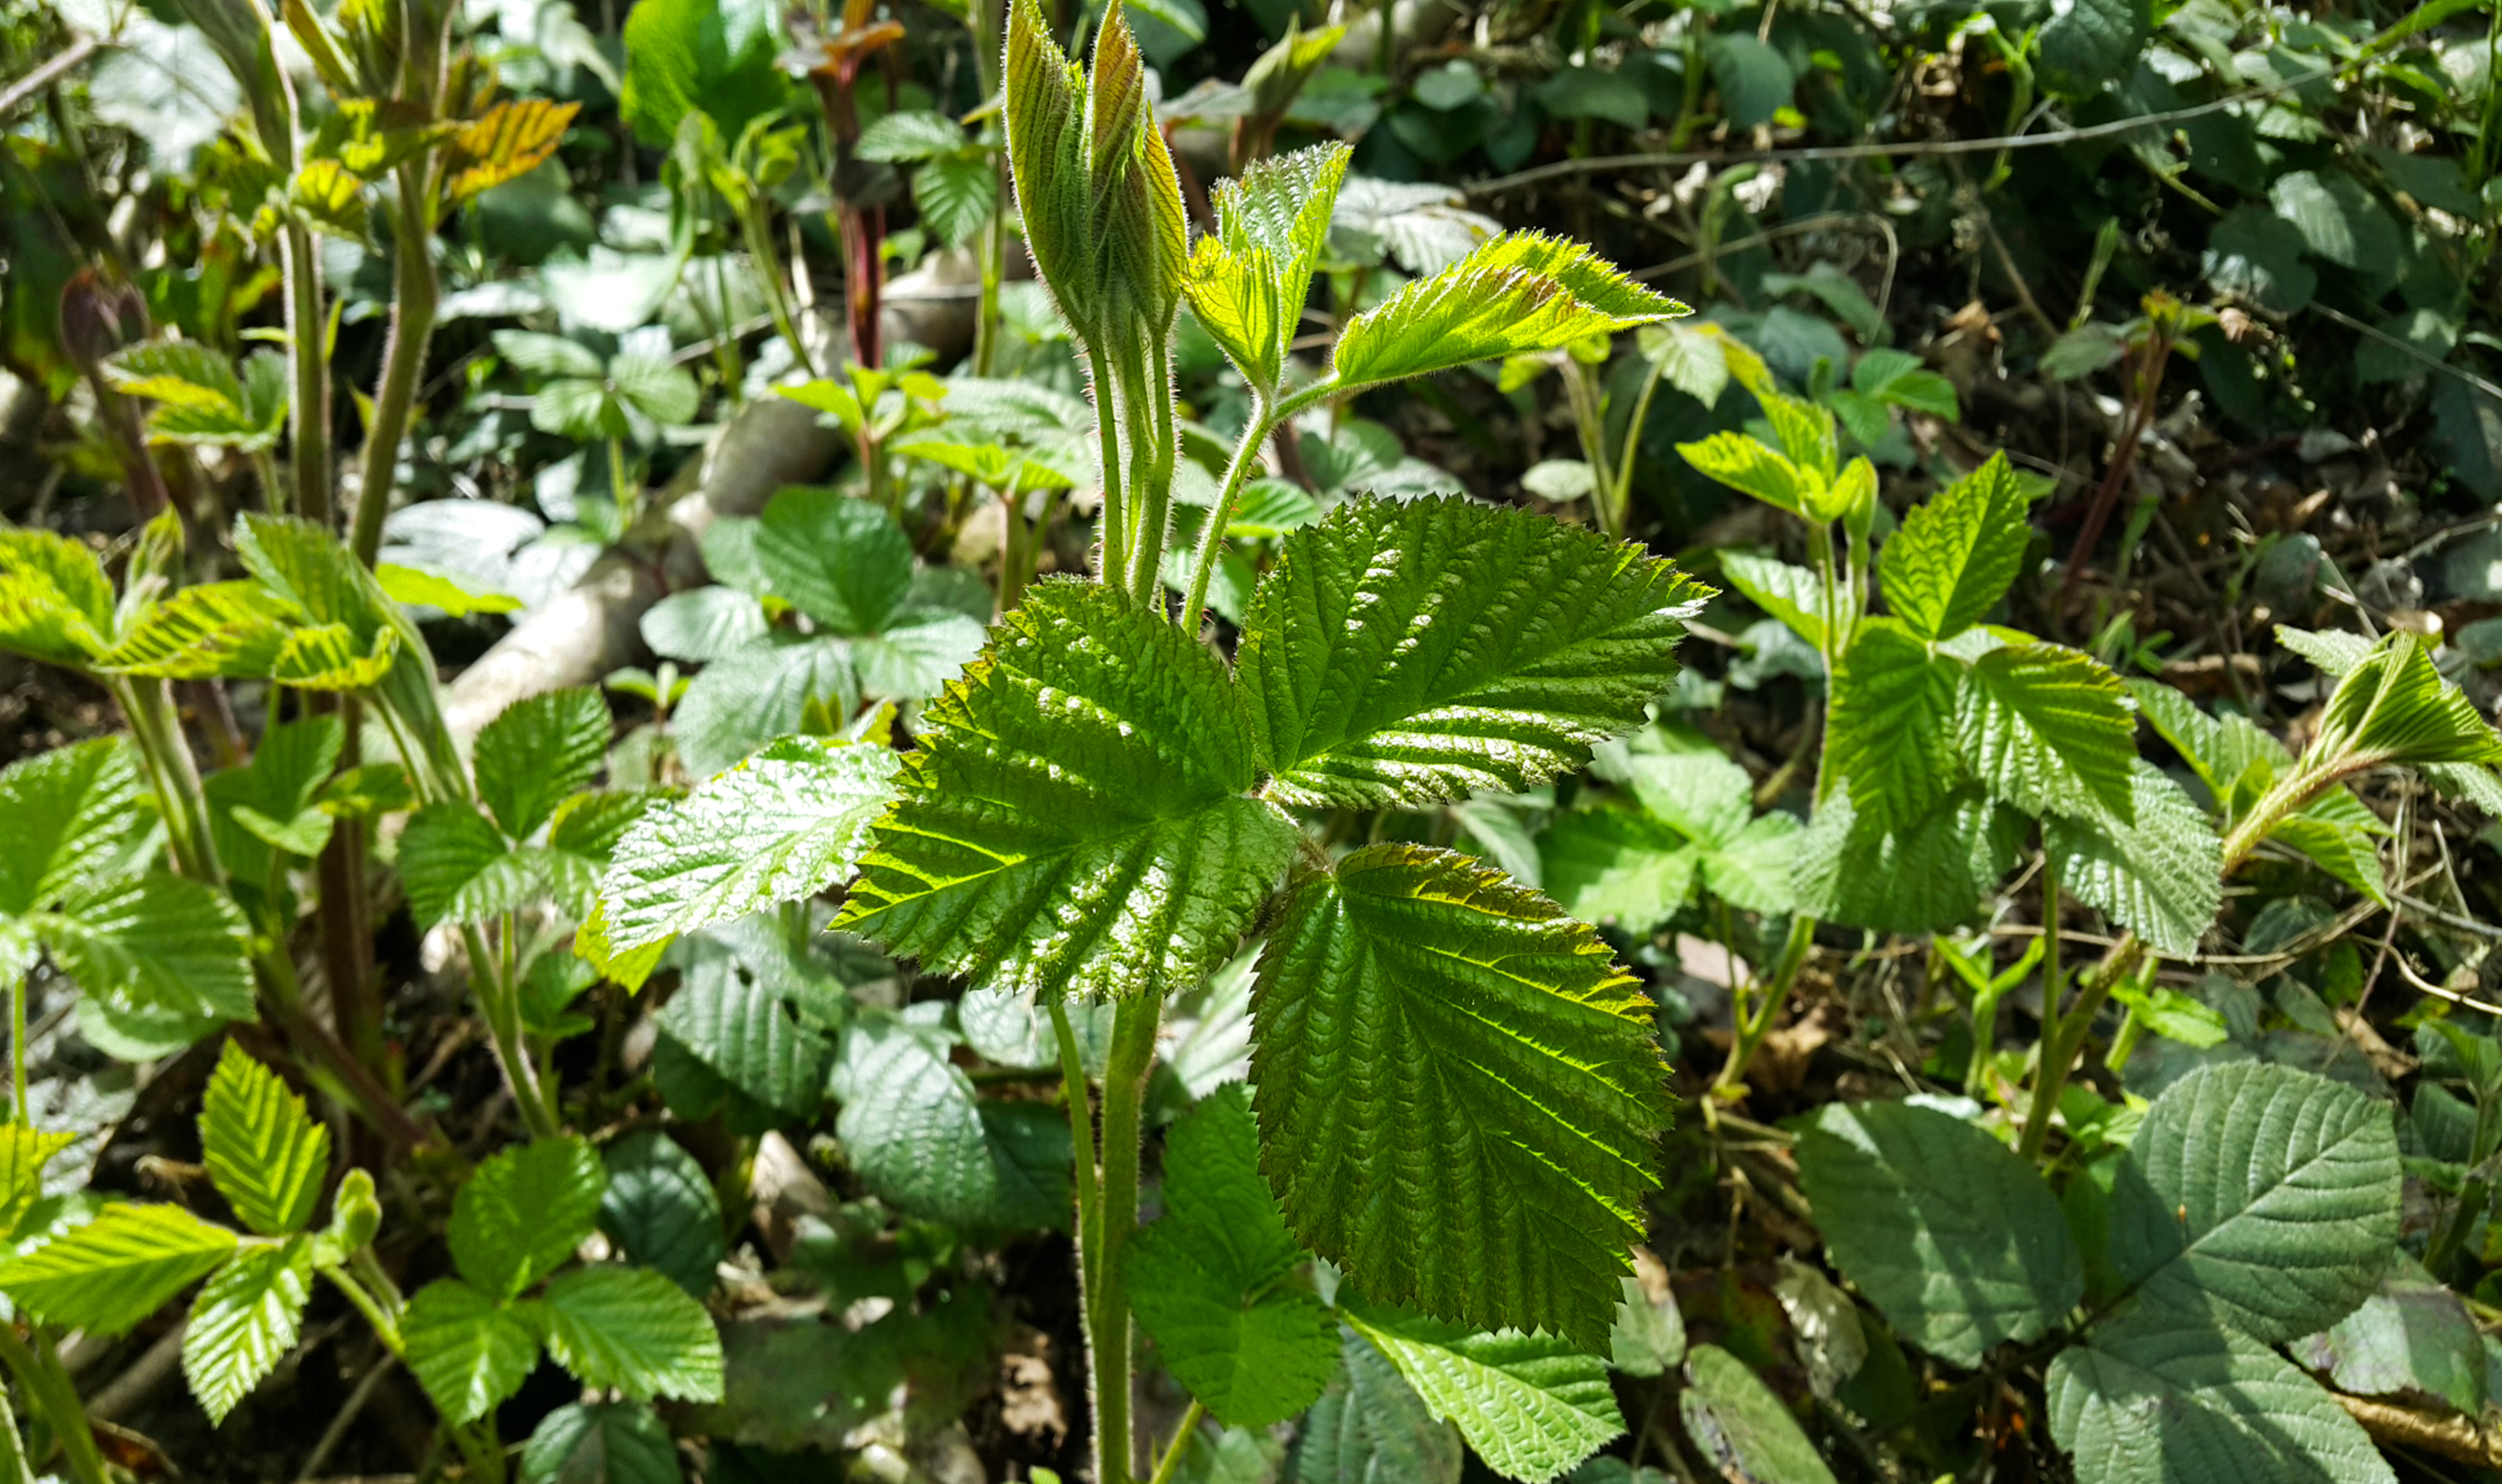
leaf, forest, green, flower, flowering plant, plant, herb, nettle family, groundcover, wildflower